David de Sola Pool

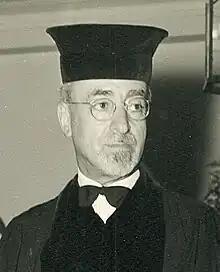
de Sola Pool (unknown date).

David de Sola Pool (‎ 1885–1970) was a British-born American rabbi, scholar, author, and civic leader. He is considered to be the leading 20th-century Sephardic rabbi in the United States and a world leader of Judaism.